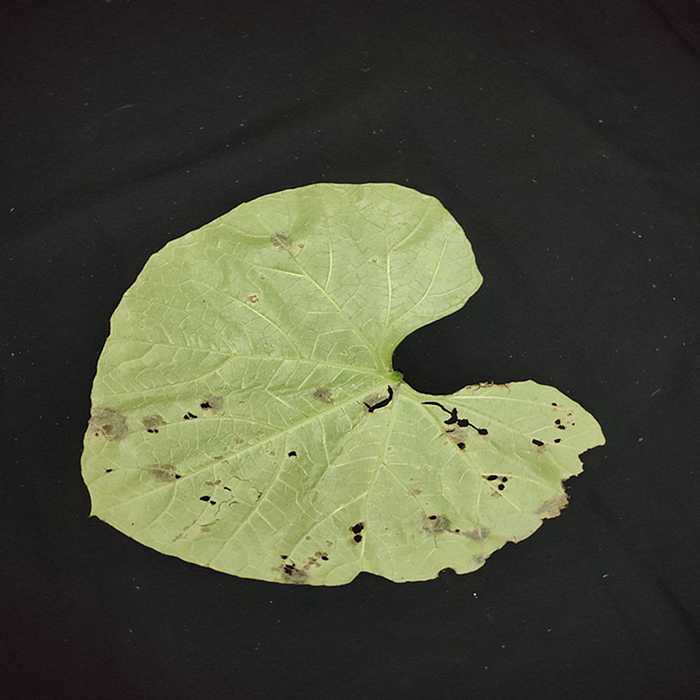
Plant: Bottle gourd
Label: Anthracnose